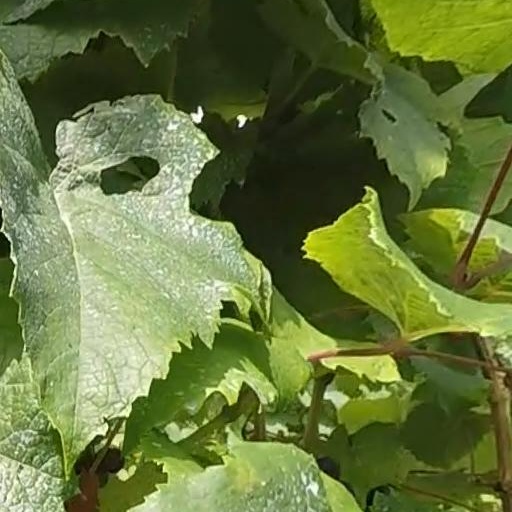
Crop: grape